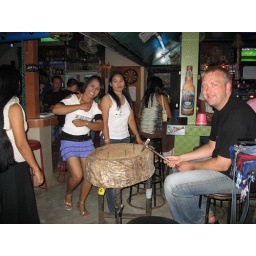
girl in dollar bar